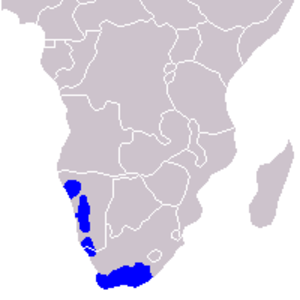
Le zèbre de Hartmann est une sous-espèce du zèbre de Montagne. Il vit en Namibie et en Afrique du Sud. Son nom lui vient du scientifique et explorateur allemand George Hartmann.
Le genre Equus est un groupe de mammifères de la famille des Équidés, qui comprend les ânes, les chevaux et les zèbres.
Equus zebra, appelé Zèbre de montagne, Zèbre vrai ou encore daw, est une espèce de zèbre.